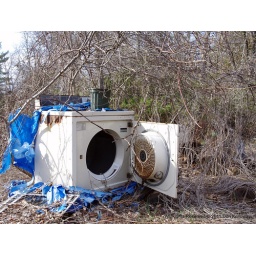
If I hadn't left my damp clothes at home in the washing machine...